Great Falls High School

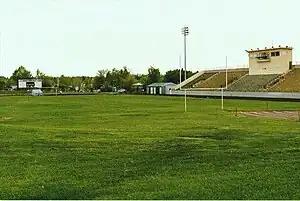
Looking southeast across the field at Memorial Stadium in 1988.

By the late 1990s, Memorial Stadium was in serious disrepair. The stadium's seating and restroom facilities were not ADA-compliant, the sidewalk on the eastern side of the stadium and the concrete steps in the east side bleachers were crumbling from over-use, poor drainage had damaged the foundation of the east side bleachers so much that their structural integrity was at risk, concession areas were too small, and the meeting rooms for home and visitor football teams were plagued by small size as well as humidity, mold, and general disrepair from overuse. The cost of creating ADA-compliant facilities, fixing the drainage problem, and rebuilding the steps was estimated at $500,000. Complete reconstruction of the eastern bleachers, along with improvements to concessions and team meeting spaces, was set at $2 million. Despite the expense, the rebuild option had the advantage of widening the running track around the field. This would permit the track to expand from its current six lanes to 10 lanes (allowing the stadium to host the state track meet), and would also permit widening of the grass field to permit soccer games. A committee of school board members and public citizens studied the issue, and recommended in November 1999 that $475,000 be spent to improve the drainage, fix the east sidewalk, make ADA-required improvements, and upgrade the team meeting room buildings. But the committee reported some bad news as well. It discovered that the running track also needed to be replaced (at a cost of $400,000) because drainage problems and substrata settling had caused portions of the track to buckle and the latex surface to separate from its asphalt base. The committee suggested spending up to $250,000 for a new high-tech surface (rather than replace the existing latex one). Finally, the committee suggested spending $235,000 to improve exit stairs, upgrade and expand bathrooms in the west grandstand, widen aisles in the west grandstand, replace railings in the west grandstand, and replace benches and chairs throughout the stadium with aluminum seating. Some committee members suggested replacing the east bleachers entirely at a cost of $1.8 million to allow for track expansion, and argued the city should seek a private donor or corporate sponsorship of the stadium to pay for the cost. The school board was not receptive to this latter idea, but agreed to endorse an effort by a group of private citizens to try to raise the required $2.2 million total.